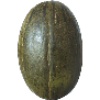
Label: Melon Piel de Sapo 1